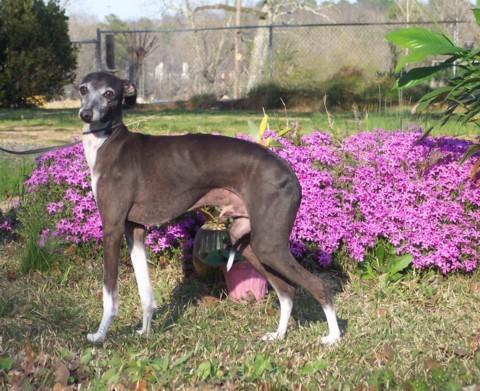
Italian_greyhound